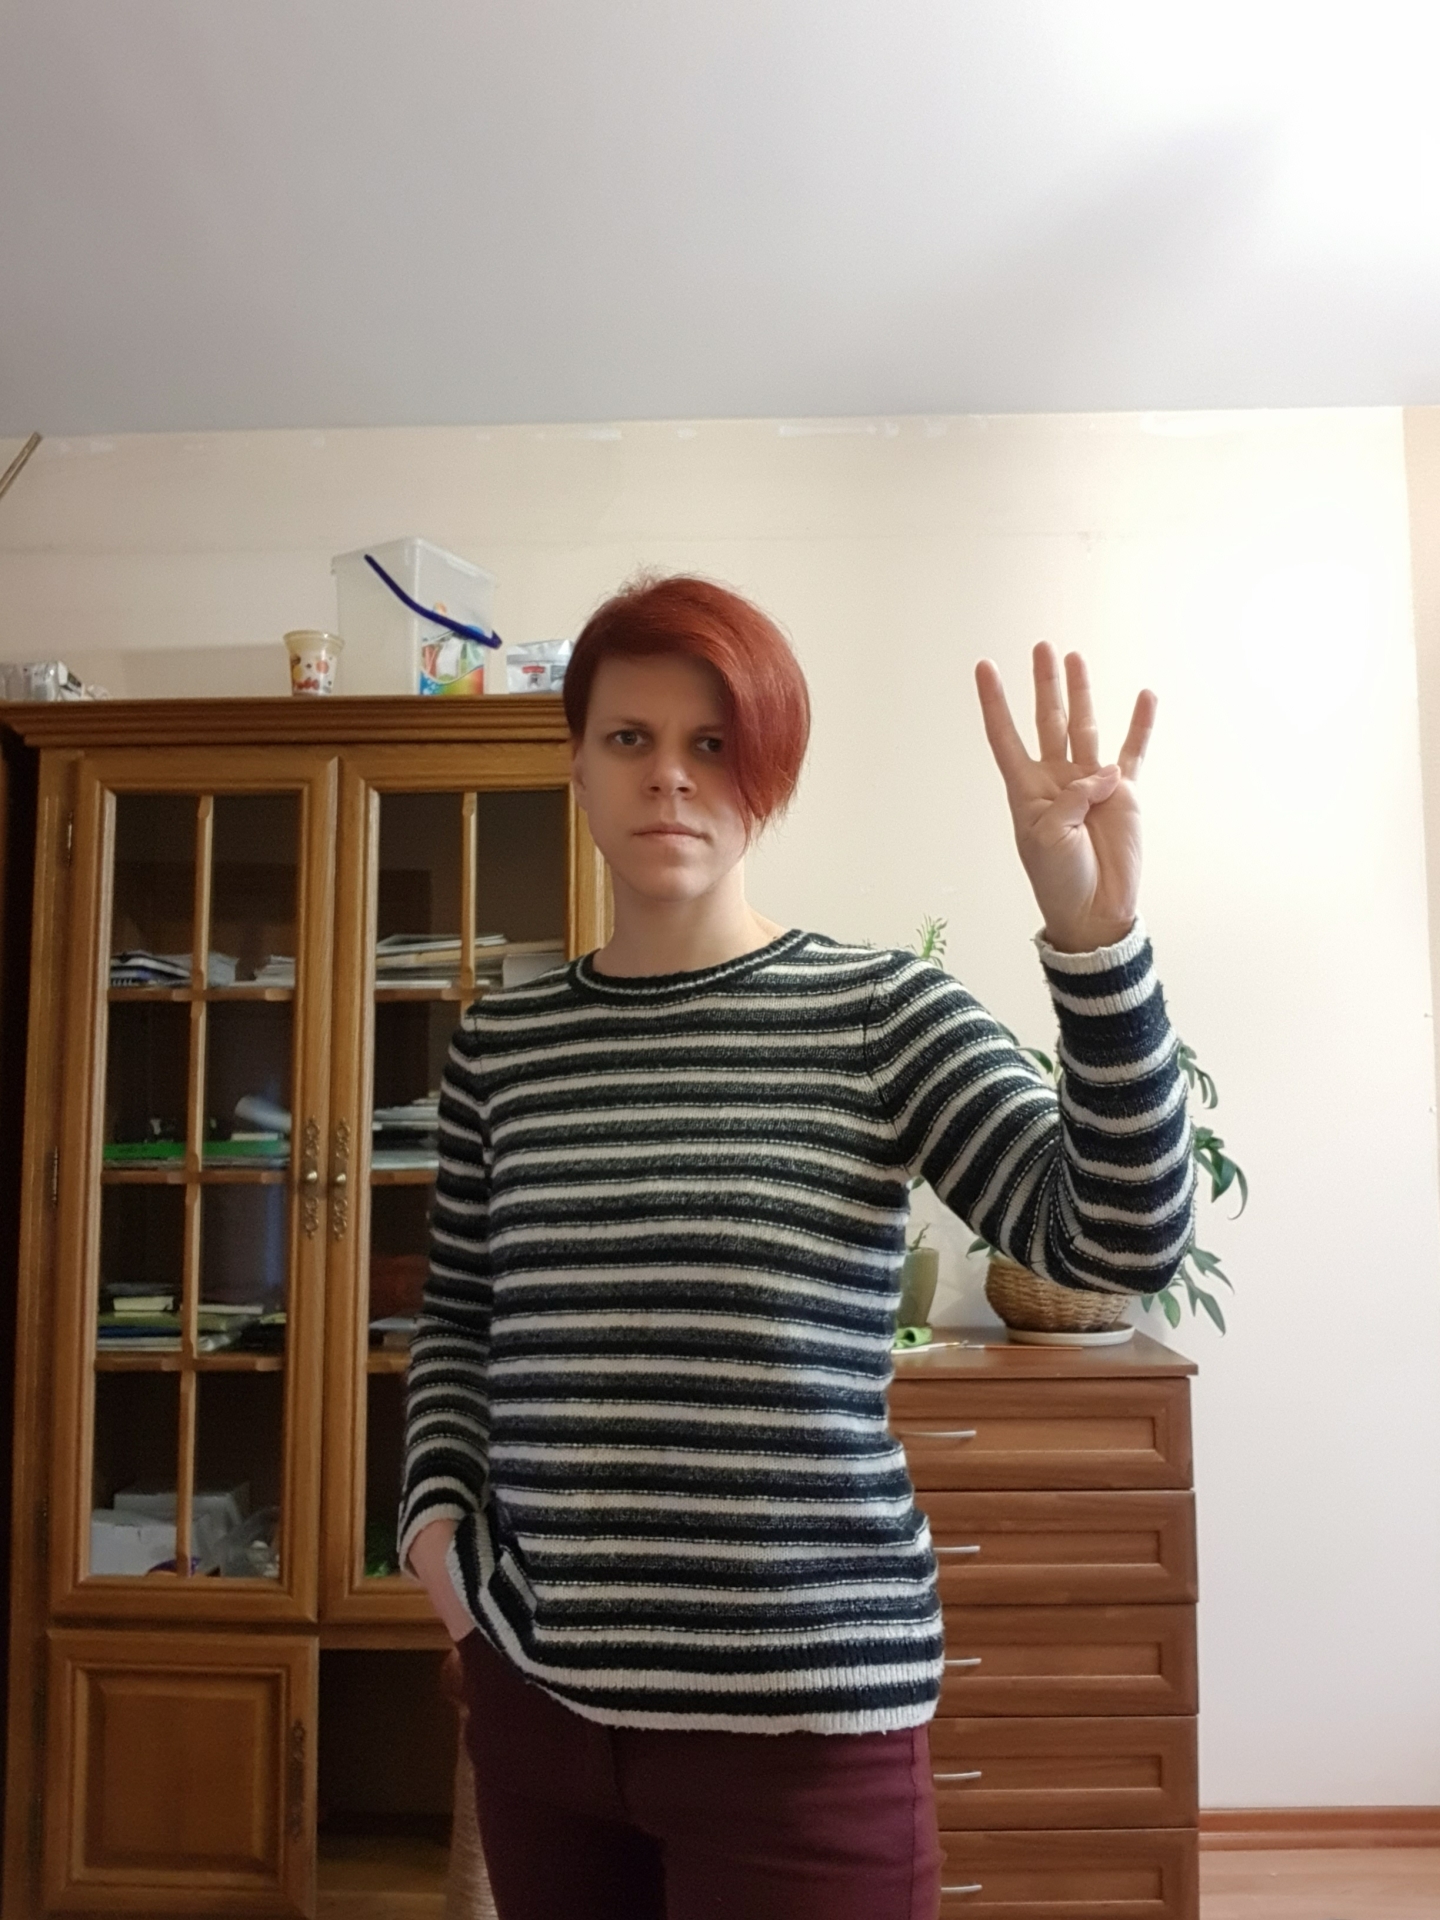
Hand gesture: four